Pascal Greggory

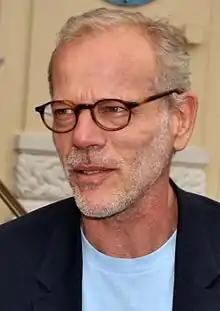
Greggory at the 2012 Cabourg Film Festival

Greggory is openly gay. He had long-term relationships with Patrice Chéreau and François-Marie Banier.